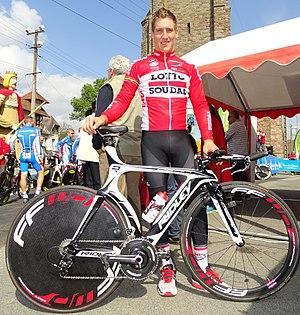
Reportage réalisé le vendredi 22 mai 2015 à l'occasion du départ du contre-la-montre par équipes de la première étape du Paris-Arras Tour 2015 à Vitry-en-Artois, Pas-de-Calais, Nord-Pas-de-Calais, France. Depicted person: Maarten Craeghs Depicted team: Lotto-Soudal U23
Le contre-la-montre cycliste est le format le plus connu d'une épreuve de contre-la-montre réalisée en cyclisme.